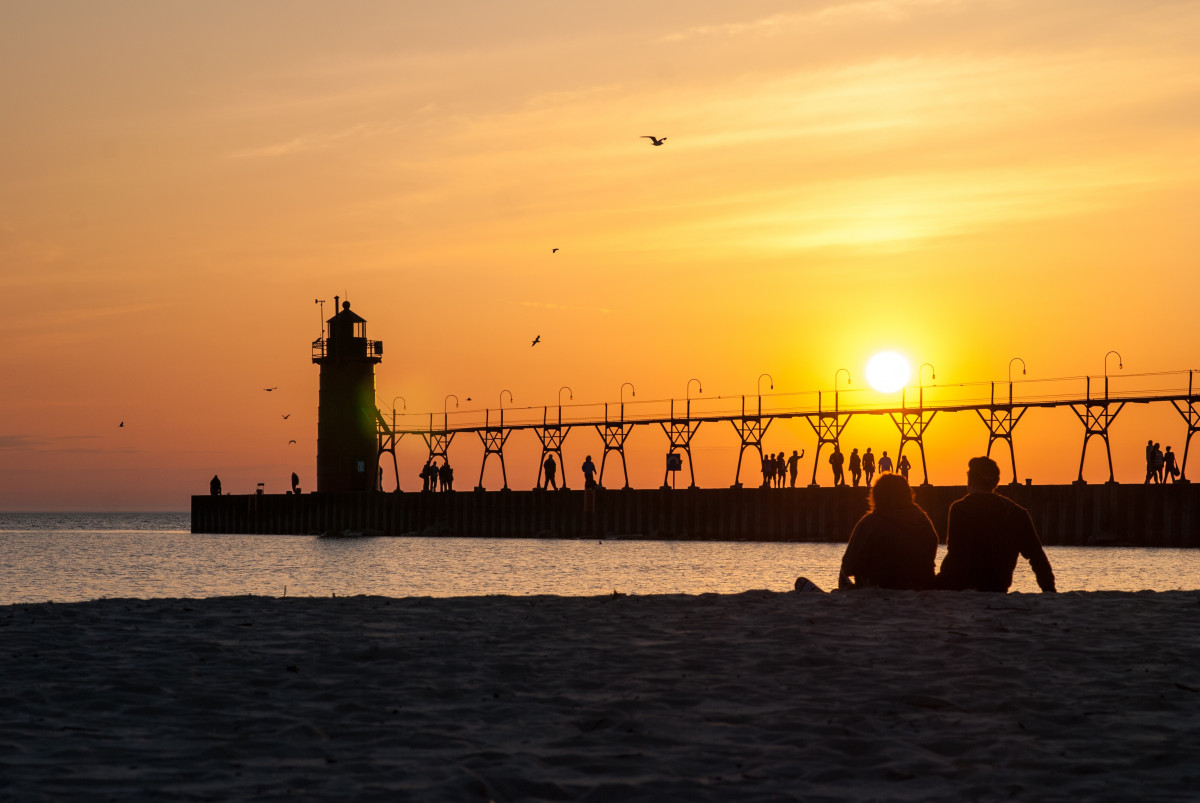
Tags: sea, coast, ocean, horizon, sun, sunrise, sunset, morning, wave, dawn, pier, dusk, evening, tower, bay